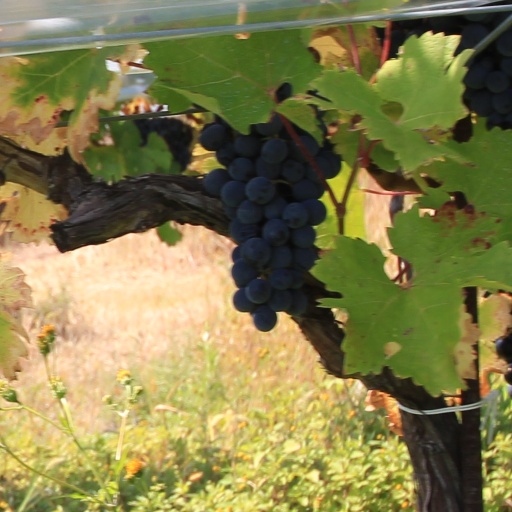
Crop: grape